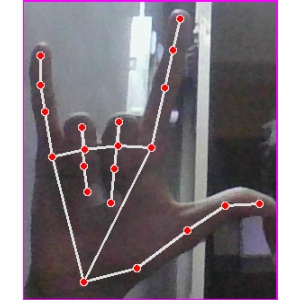
अक्षर: व